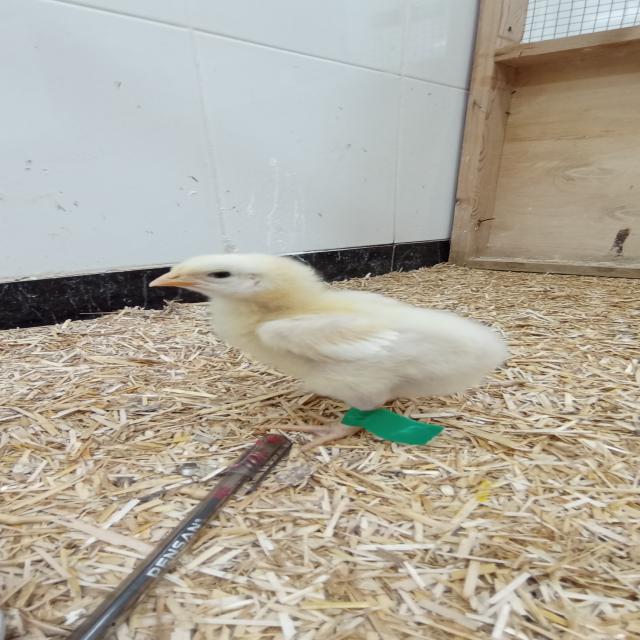
Weight: 184 g